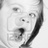
Emotion: neutral